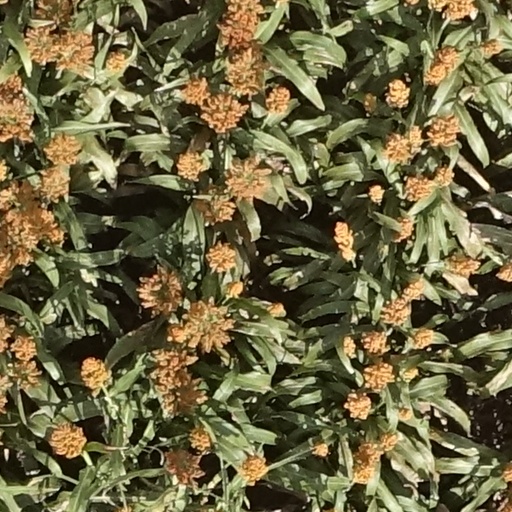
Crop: sorghum